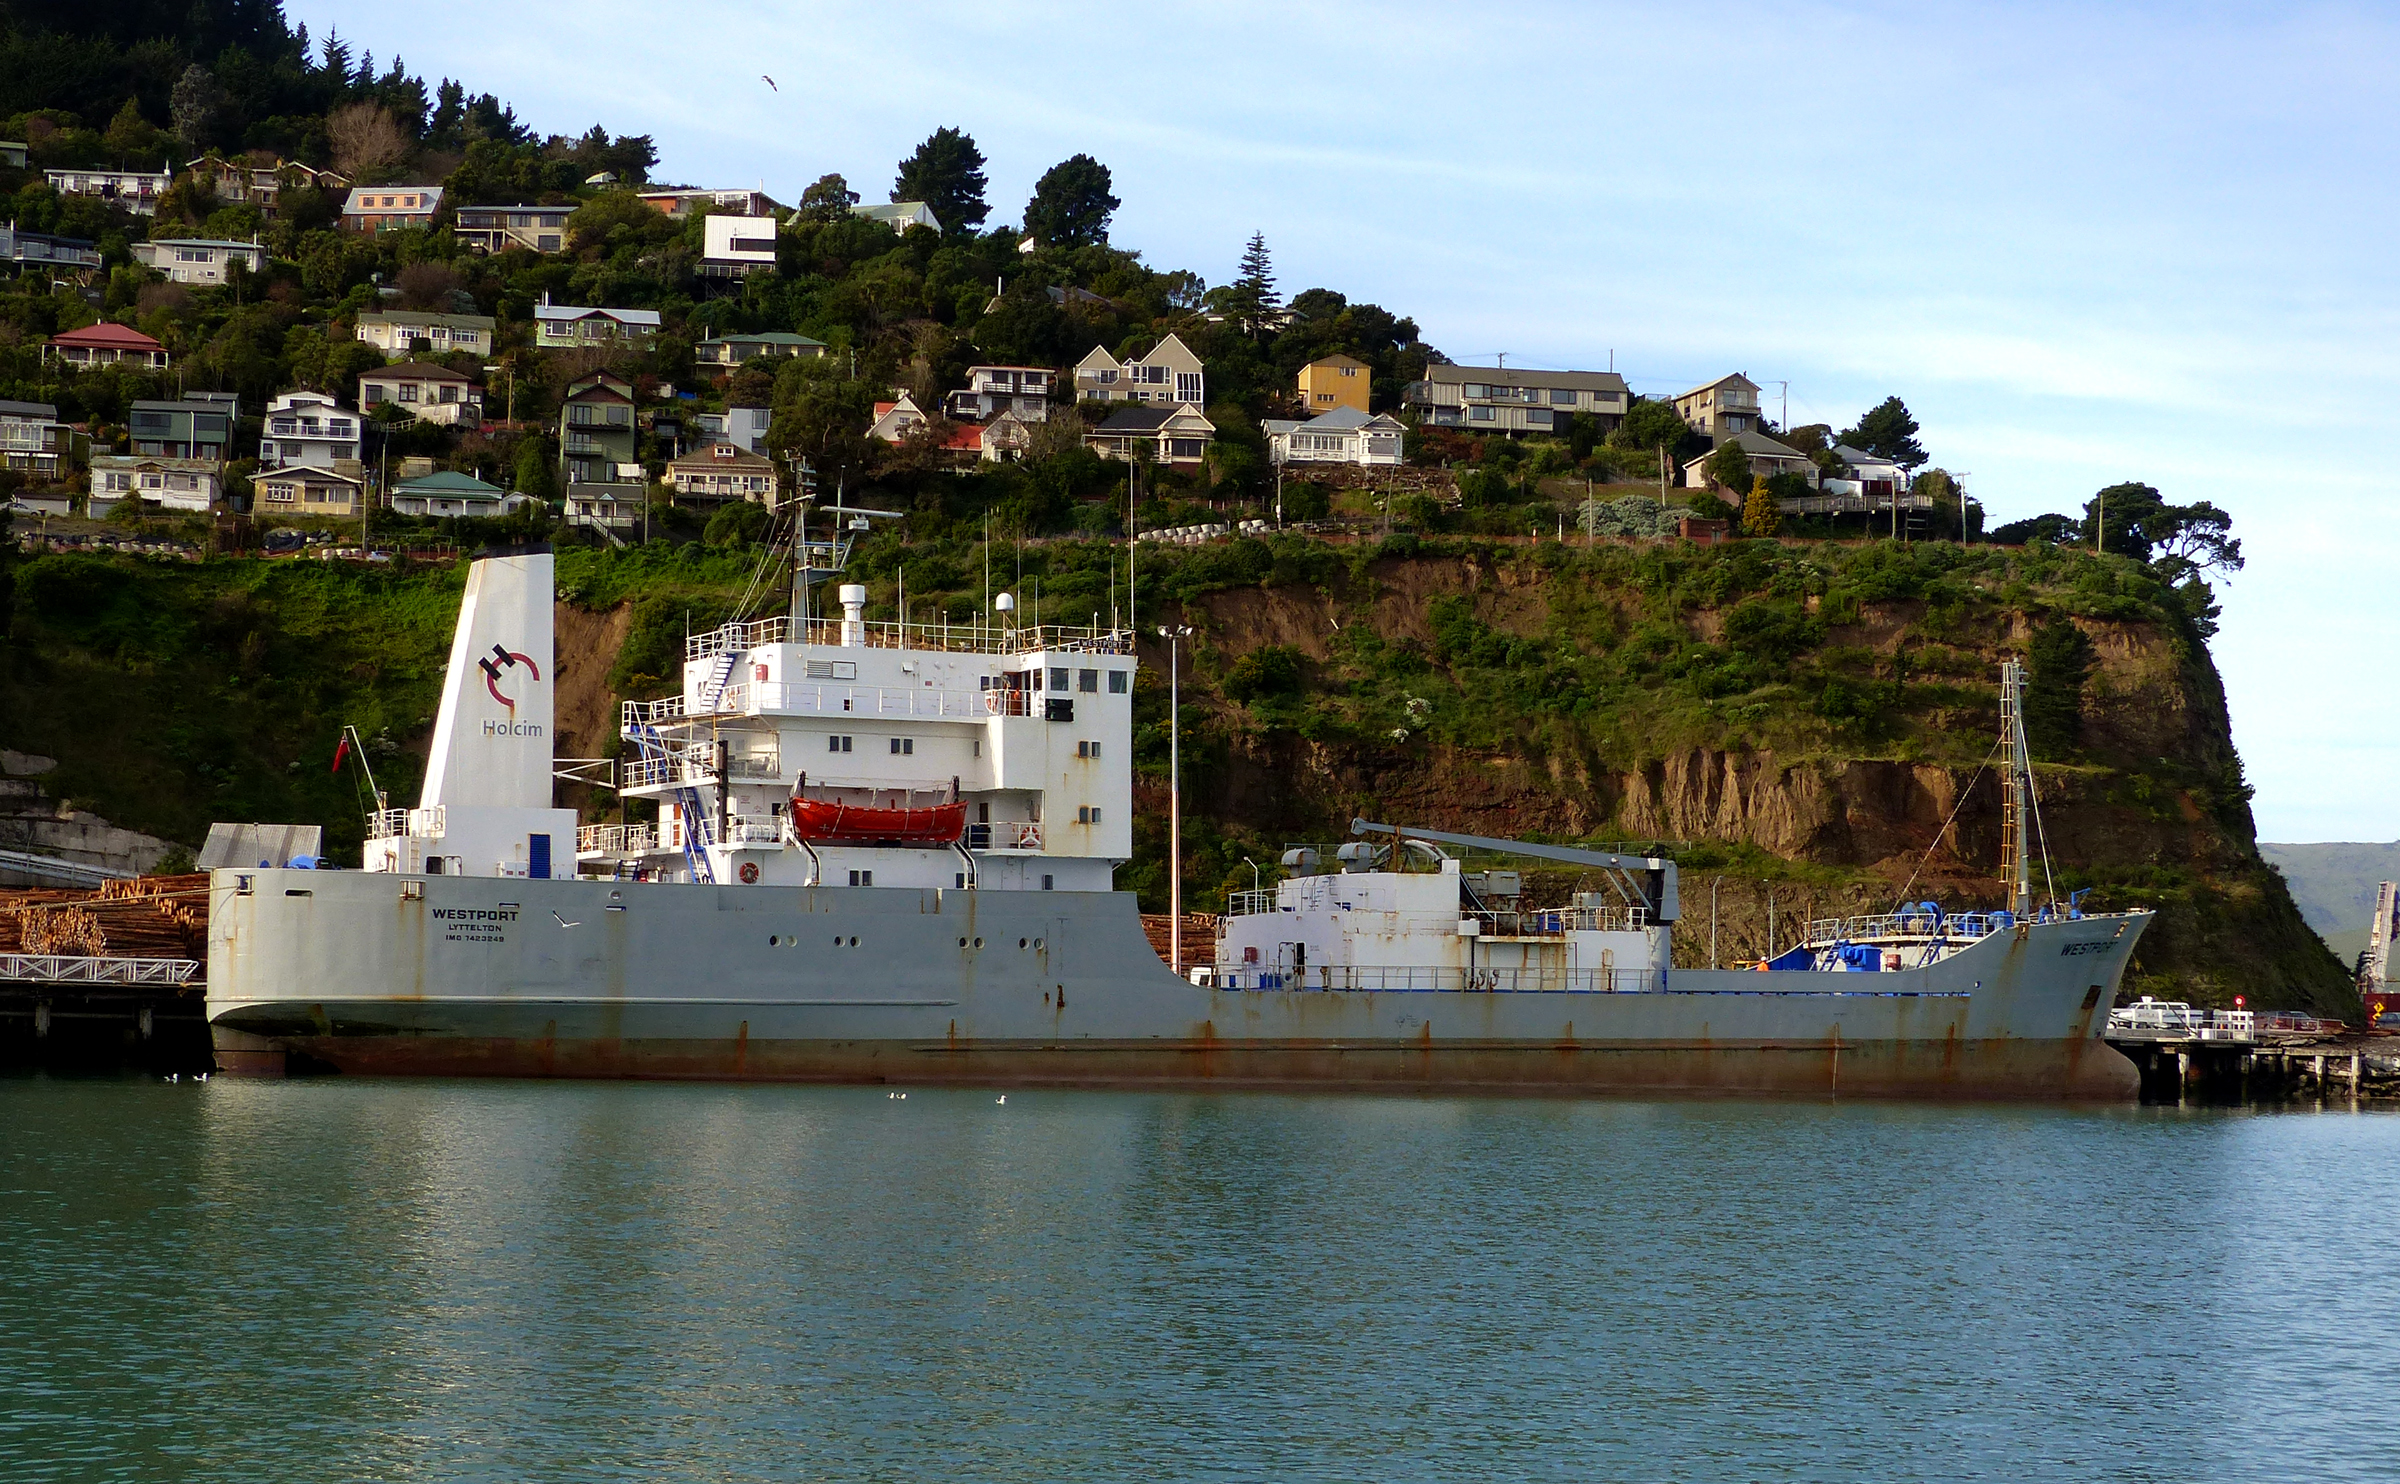
sea, coast, boat, ship, vehicle, bay, harbor, port, cargo ship, waterway, ferry, publicdomain, cargoship, channel, shipping, portlyttleton, cementcarrier, watercraft, panasonicdmcfz200, mvwestport, passenger ship, freight transport